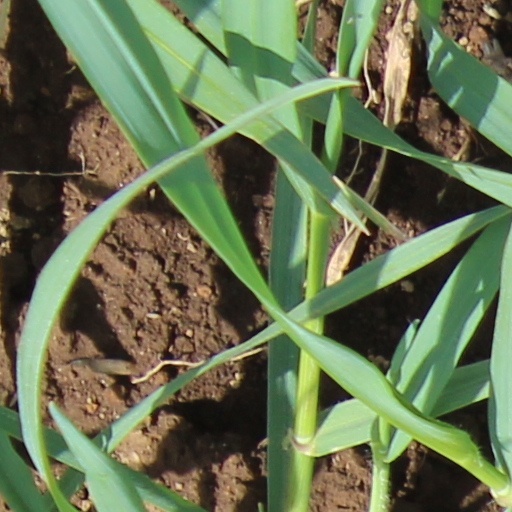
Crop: wheat